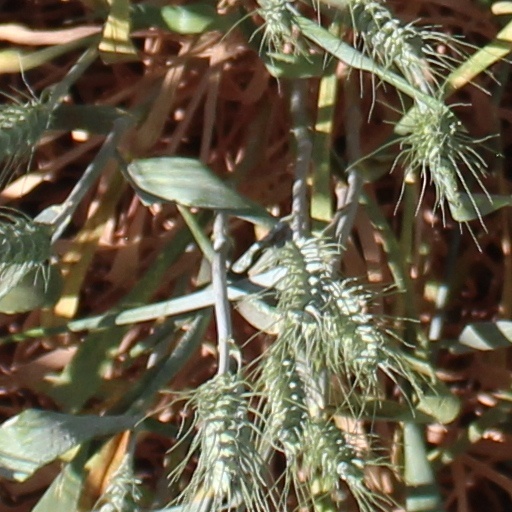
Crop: wheat